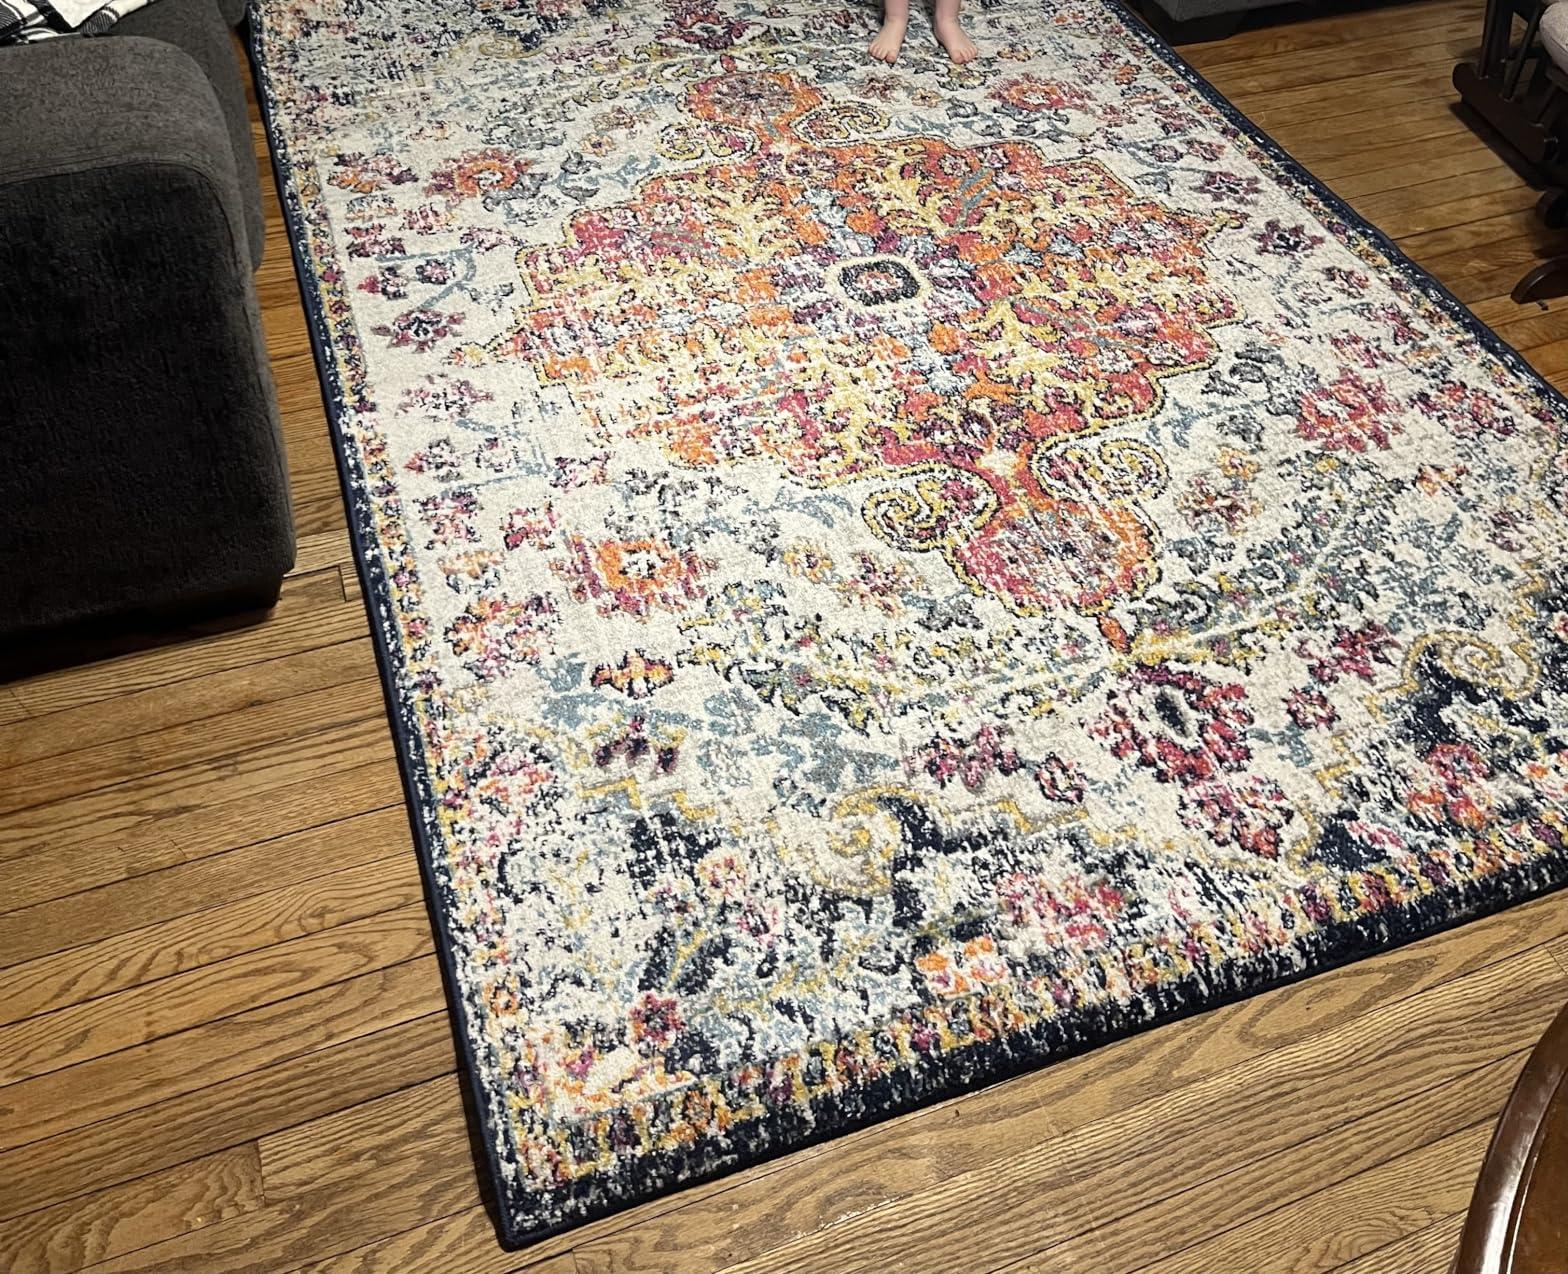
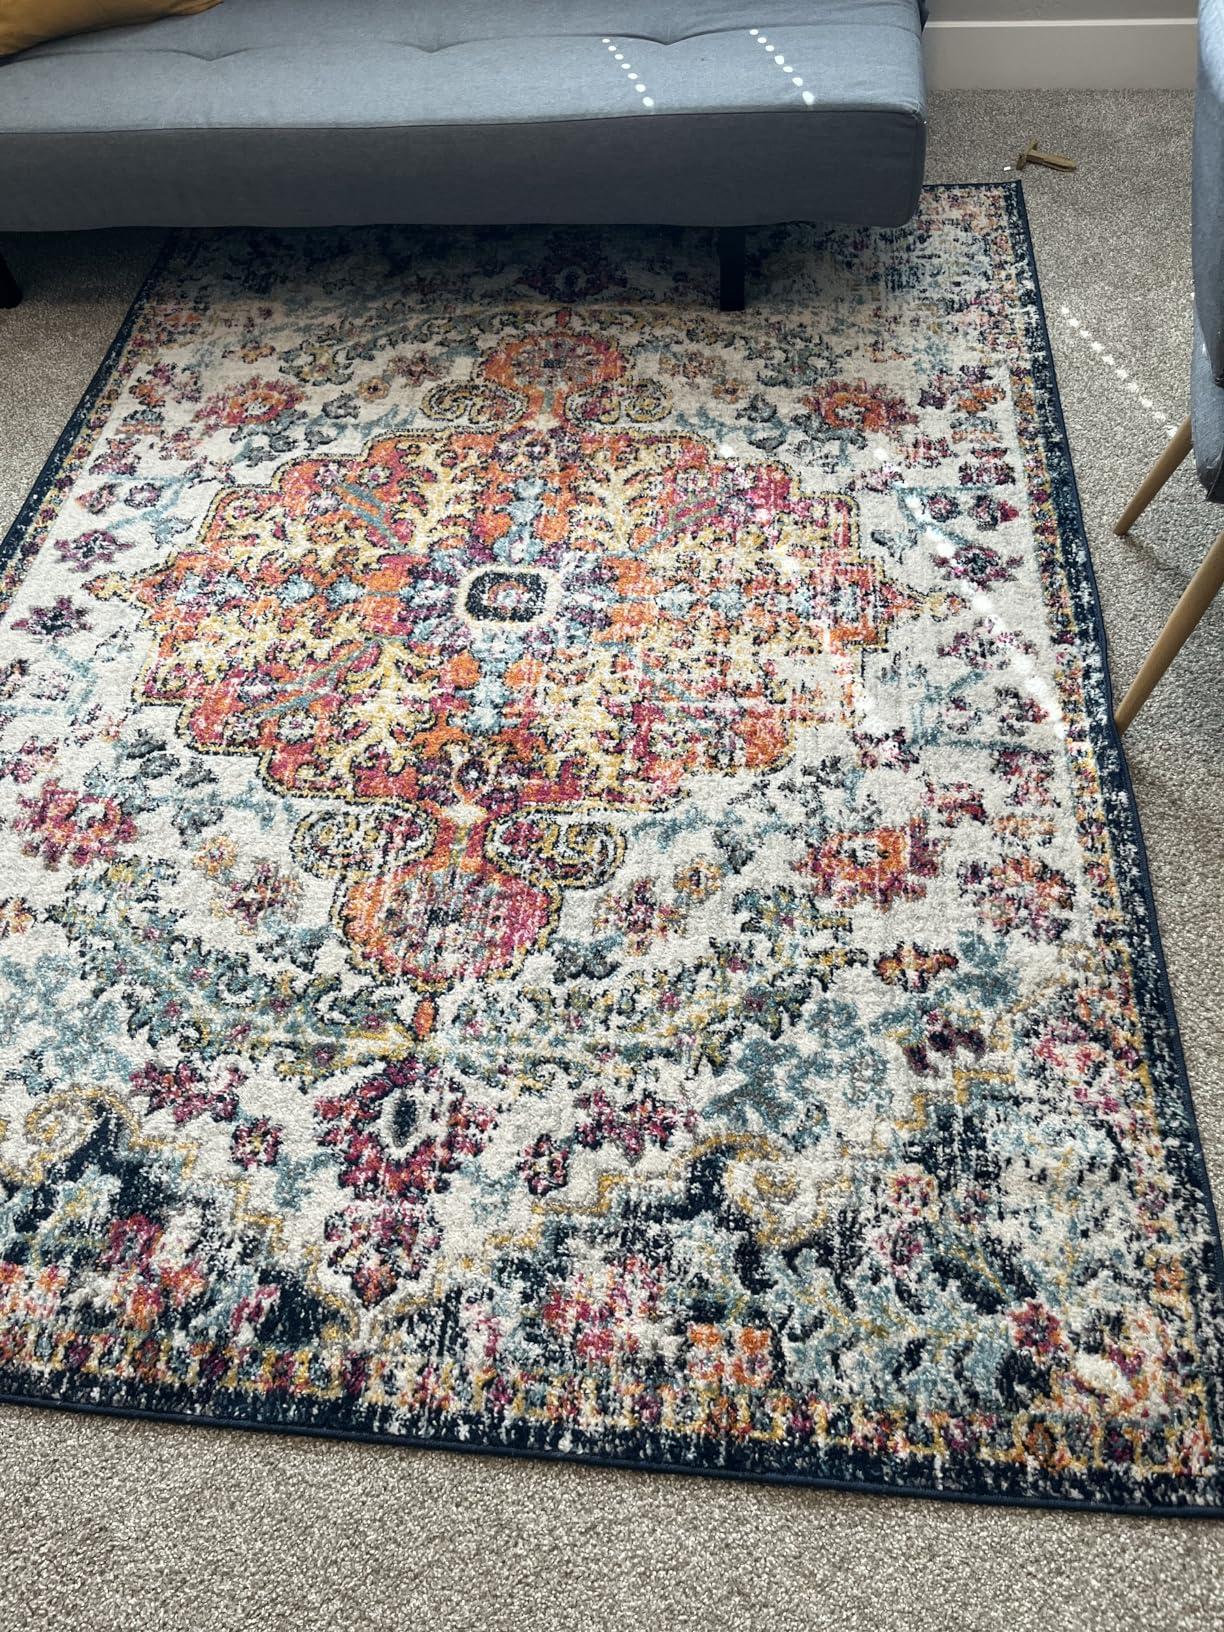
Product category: misc
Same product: yes